Ectomobile

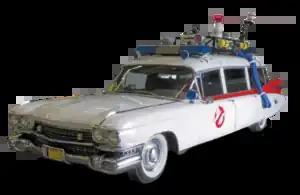
One of the Ecto-1s used during the filming of "Ghostbusters" (1984) stored in the Sony Archive

The Ecto-1 (also known as the Ectomobile) is a fictional vehicle from the "Ghostbusters" franchise. It appears in the films "Ghostbusters" (1984), "Ghostbusters II" (1989), "Ghostbusters" (2016), "" (2021), "" (2024), in the animated television series: "The Real Ghostbusters" and "Extreme Ghostbusters", and in the video games "" and "".